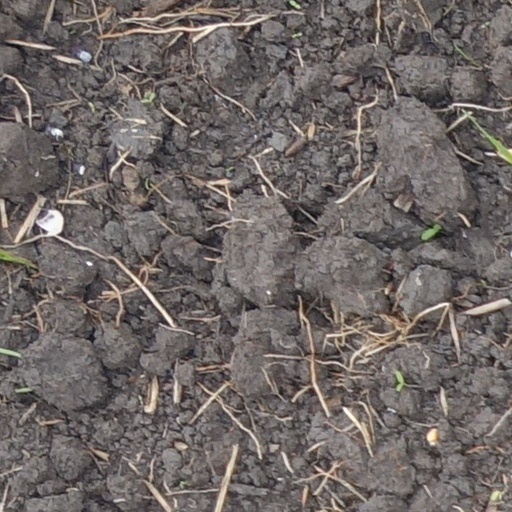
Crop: wheat